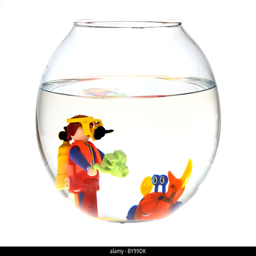
diver taking underwater photos in a fish bowl